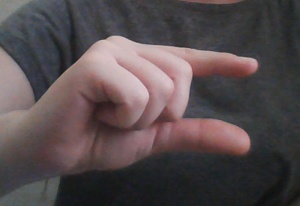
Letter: dal